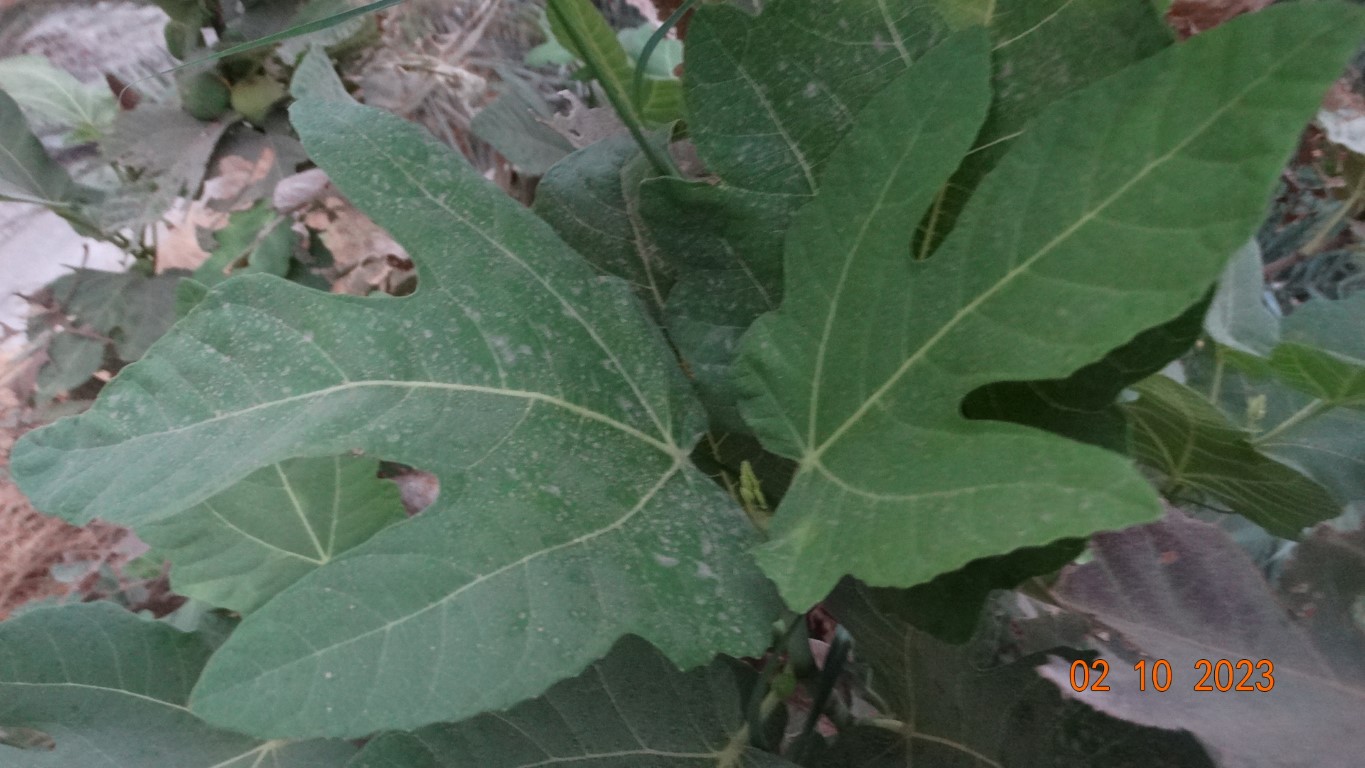
Label: healthy